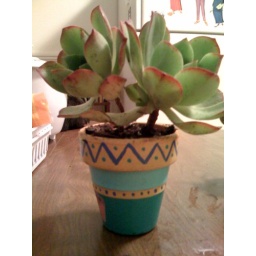
giant green roses. some kind of aeonium i think. in the fugliest goodwill pot ever.